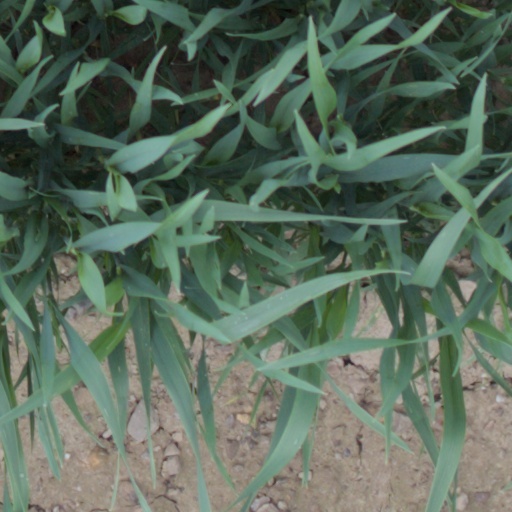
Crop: wheat